John Hunter Nemechek

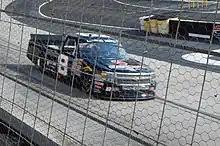
Nemechek's truck in 2015

For his first full-time season in 2016, Nemechek won at Atlanta. At Canada, Nemechek and Cole Custer battled for the lead when Nemechek bumped Custer, which led to Nemechek losing control and intentionally sending both drivers off-road, pinning Custer to the wall. Before the winner was declared, Nemechek was tackled by Custer; Nemechek would be named the winner. Nemechek finished the season eighth in the points standings.